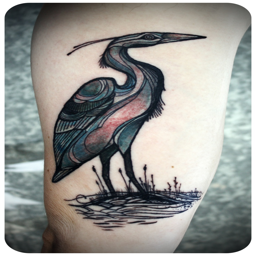
a city ... if only i had seen this before we drove through us state !